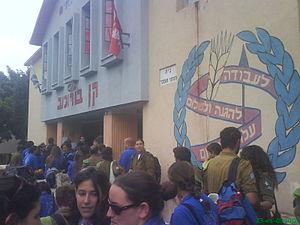
Hanoar Haoved Véhalomed est un mouvement de jeunesse juif qui compte aujourd'hui 400 centres en Israël. Elle est membre du MIF - ISE.